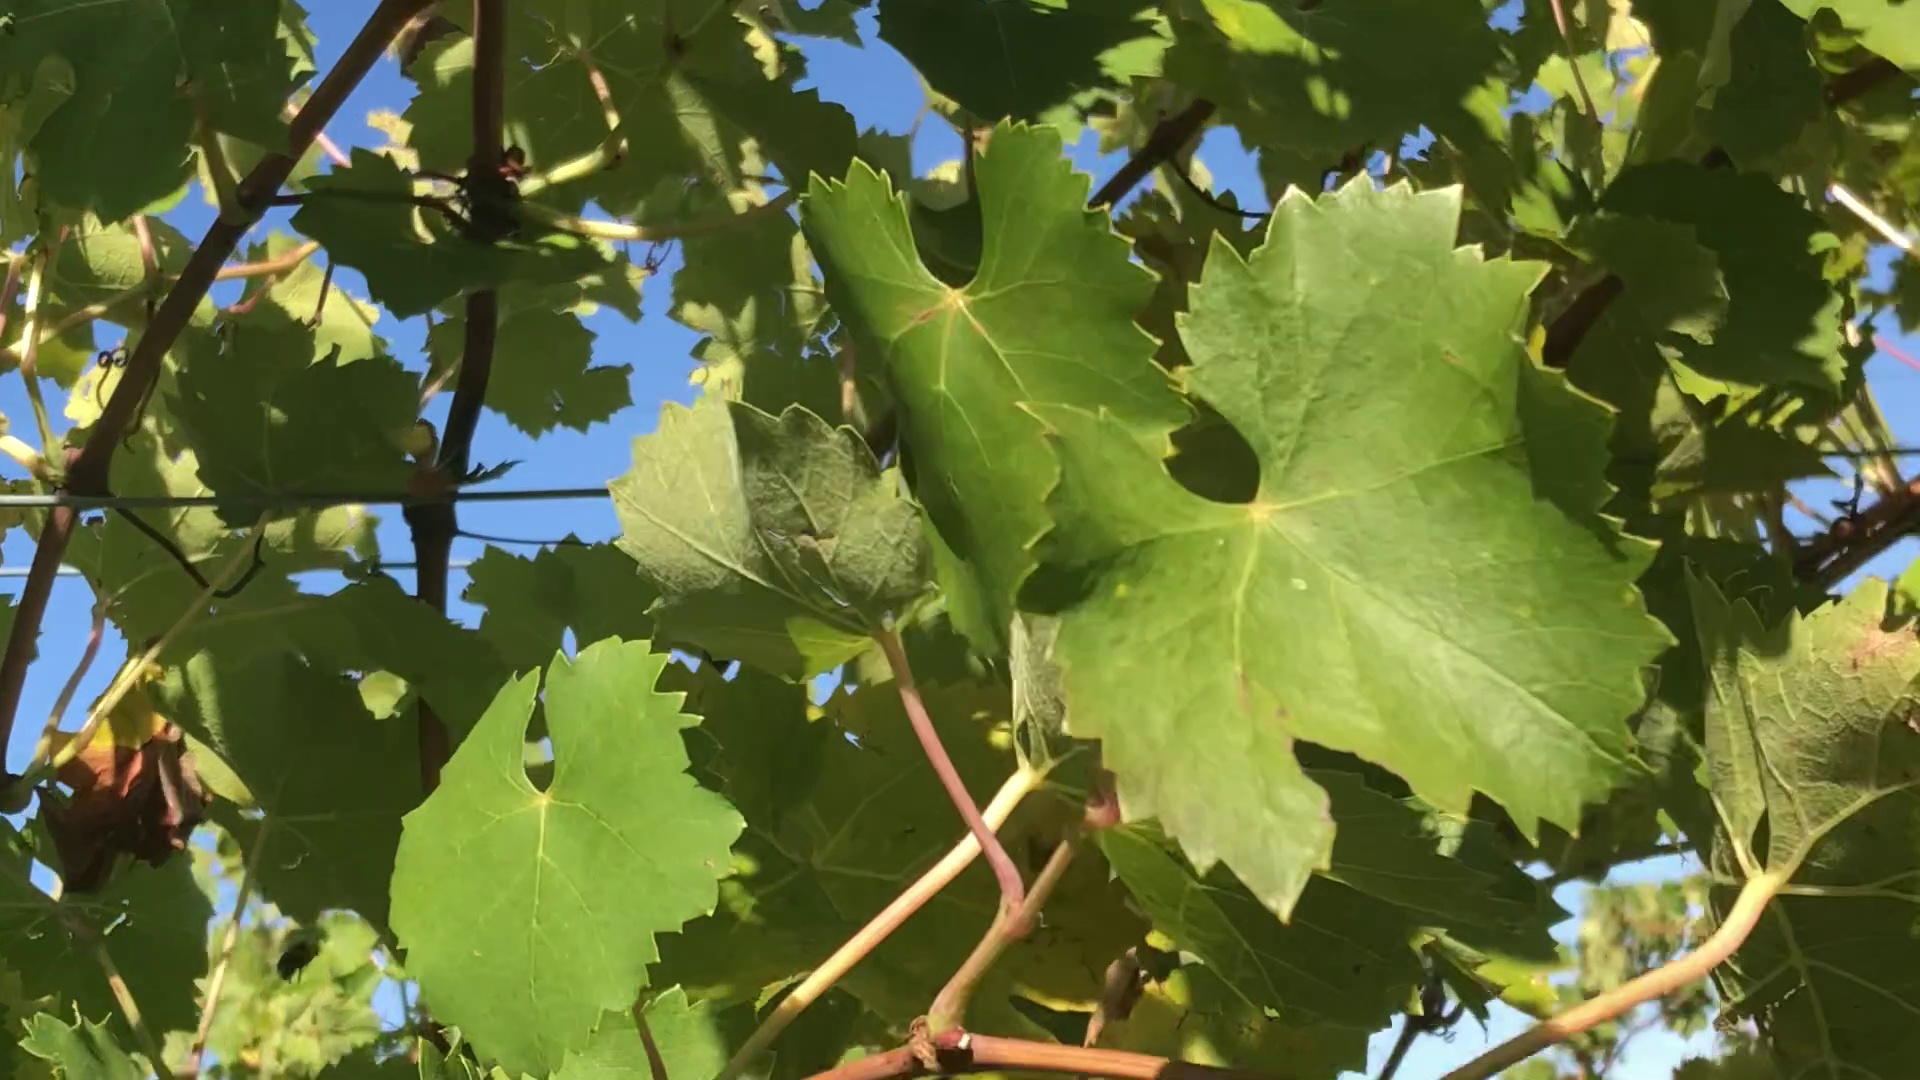
Label: healthy